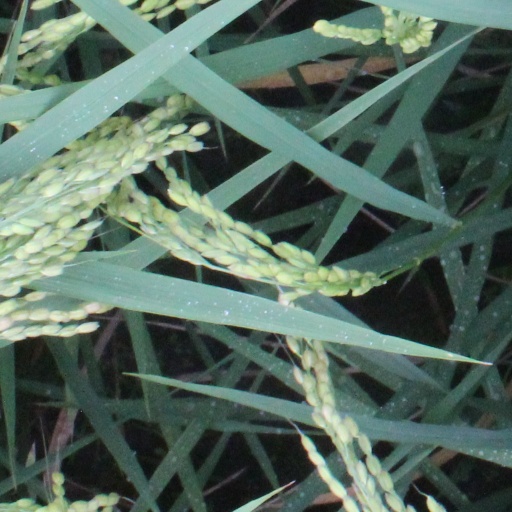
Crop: rice